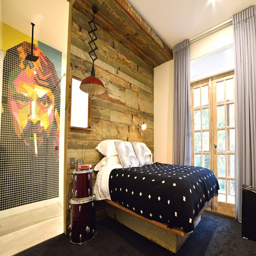
room is an ode to artist .